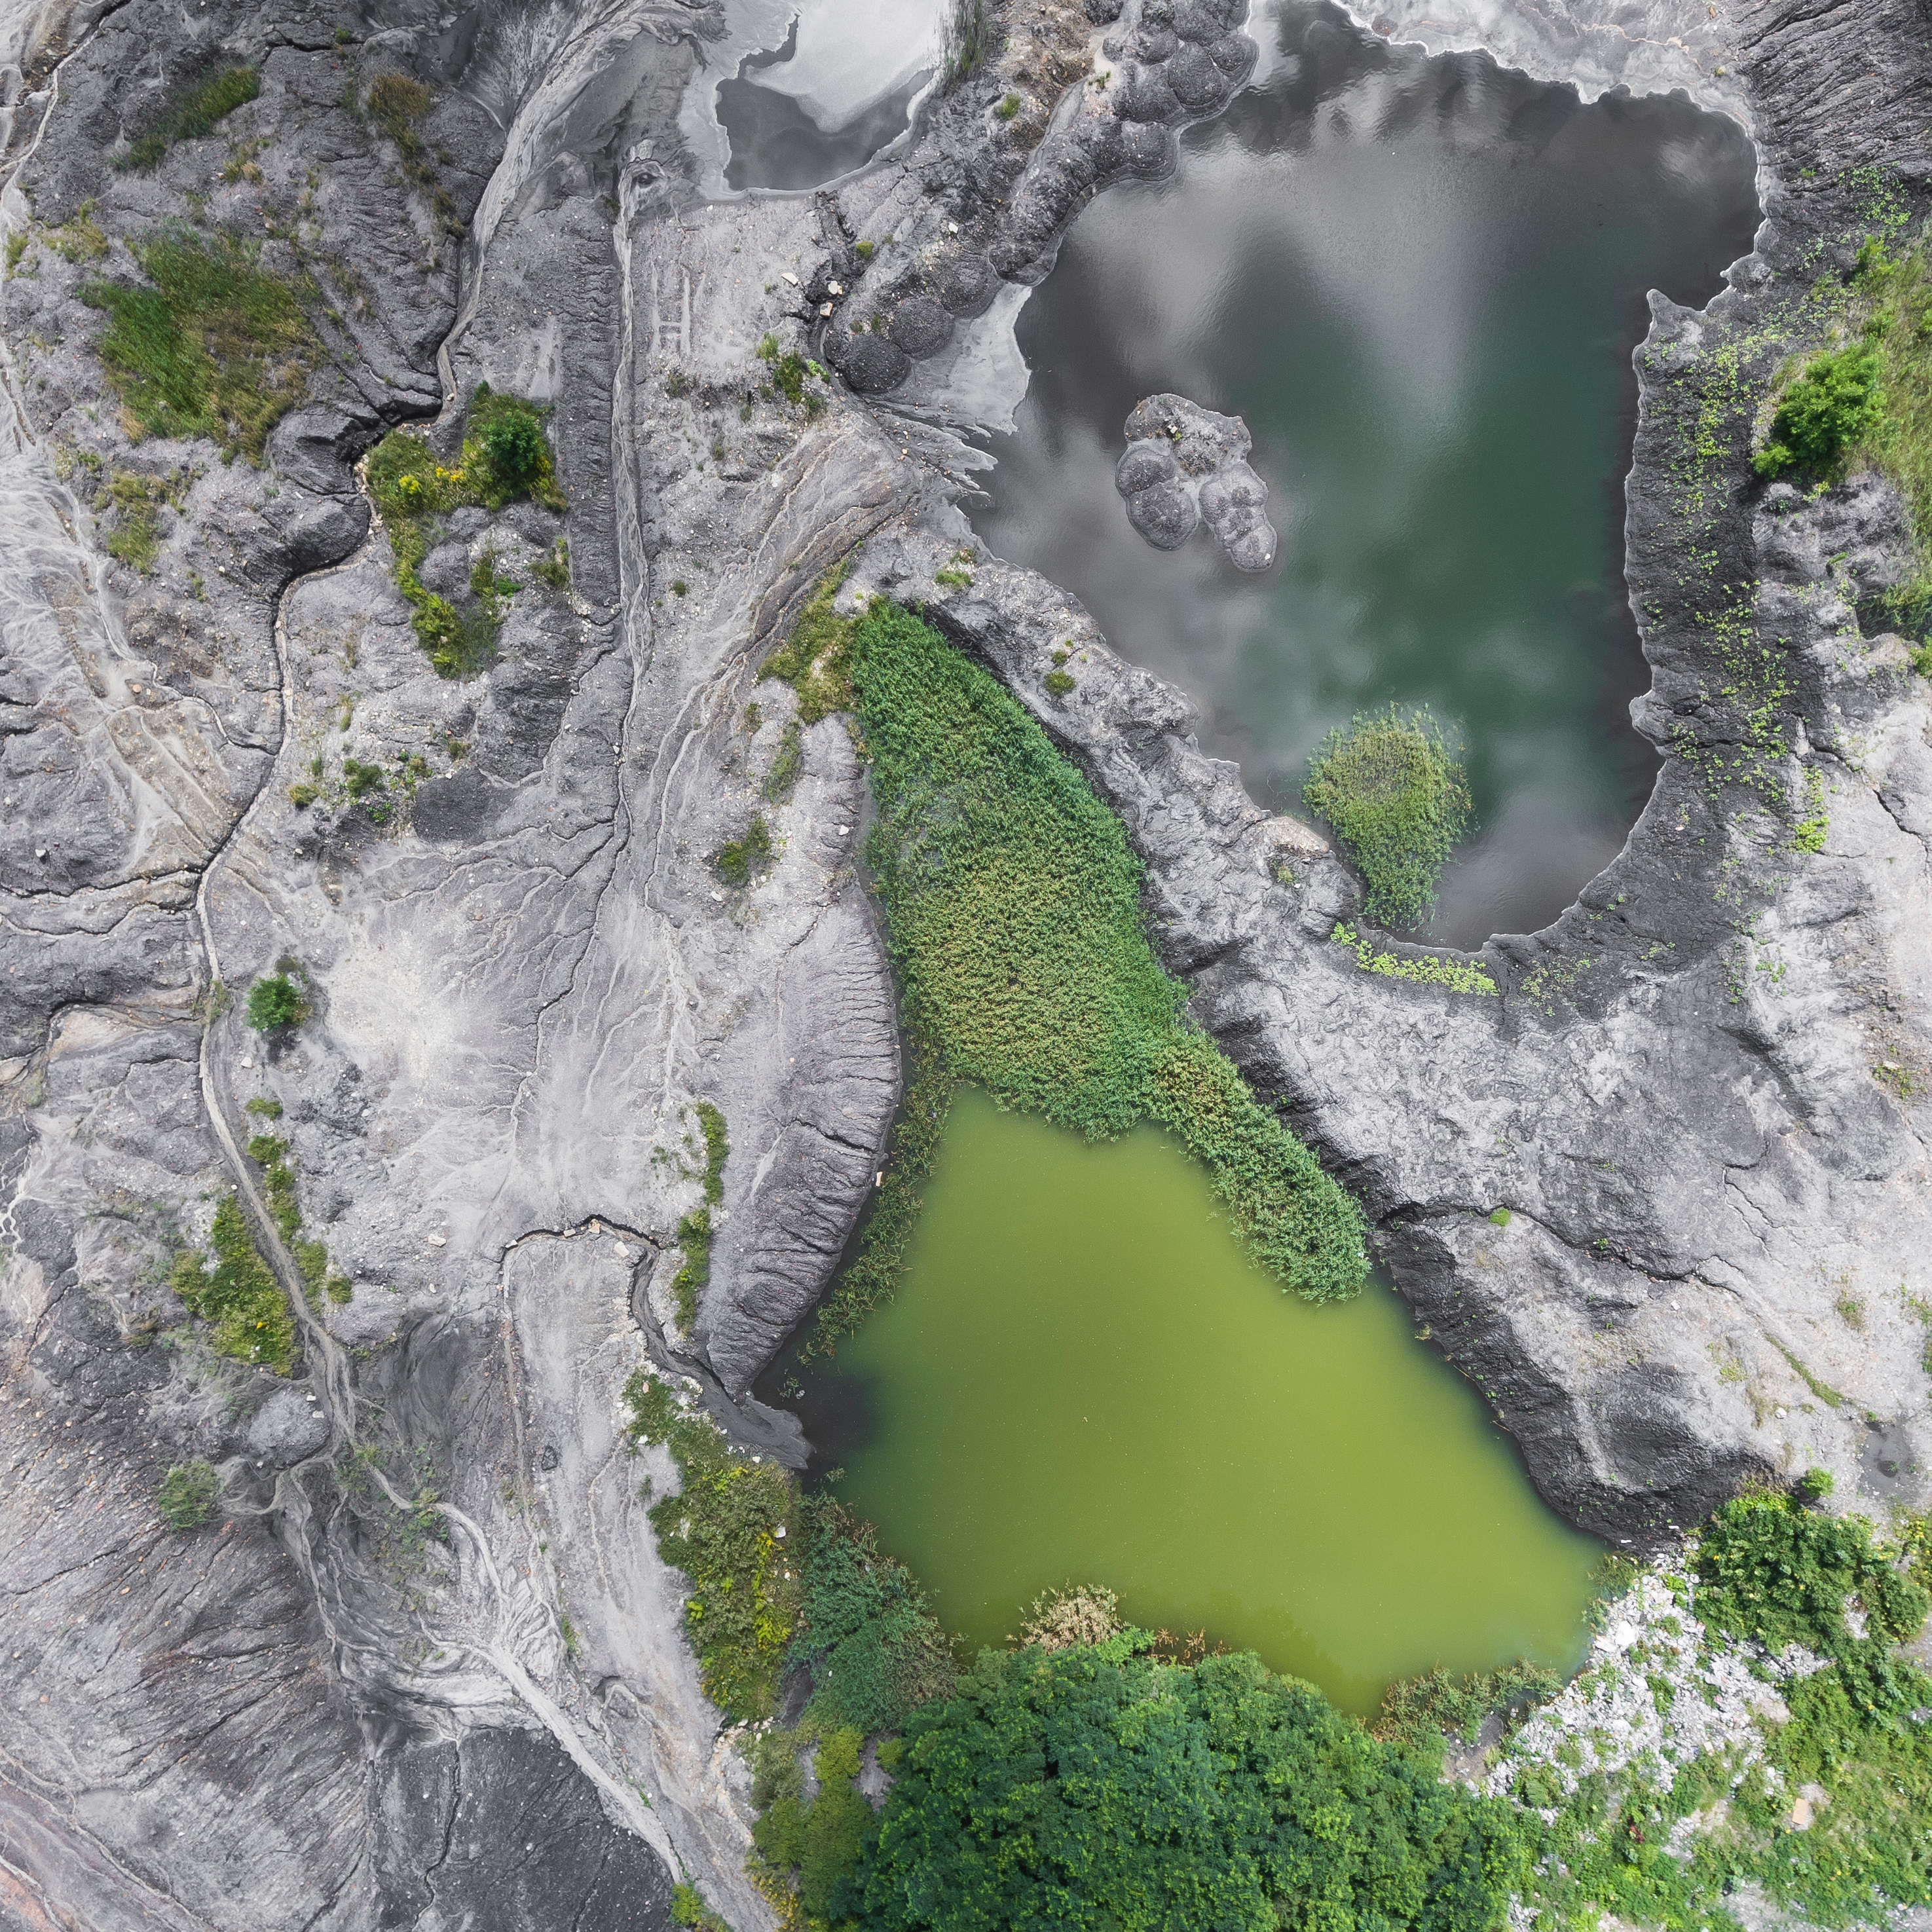
mountain range, terrain, ridge, geology, aerial photography, mountain pass, geological phenomenon